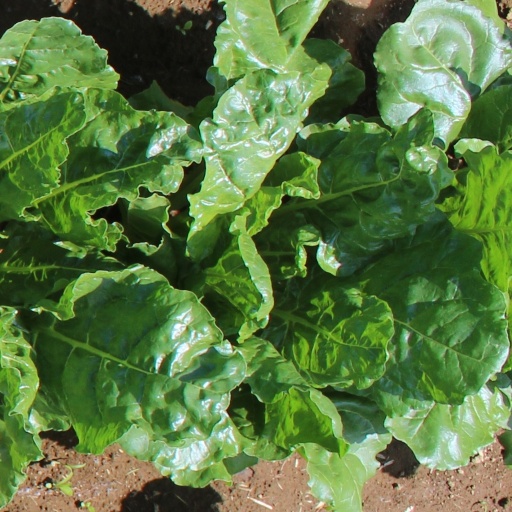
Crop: sugar beet